Constantine III (Western Roman emperor)

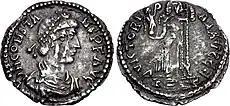

The Western Roman emperor, Honorius, and his commander-in-chief Stilicho were in conflict with the Eastern Roman Empire and allied to a large force of Visigoths under Alaric. The relationship with the Visigoths was shakythey were demanding land or money for their services. An agreement was reached for a joint West Roman-Visigoth army to threaten the Eastern Empire to extort land from it which would then be given to the Visigoths. This manoeuvre was supposed to commence in May or June 407. By then the Vandals and their allies had broken into Gaul, where Constantine had control of the army and was claiming the imperial throne. Sending a large Western Roman force to the east would have left Italy open to invasion by one or both of these groups and so the offensive was cancelled. Instead a small army led by Sarus the Goth was sent west to put down Constantine's revolt while Stilicho's main army waited on events.